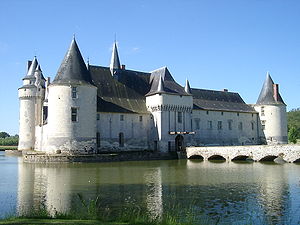
Slottene i Loire / Liste og placering af slottene i Loire
Slottene i Loire er en samlebetegnelse for en gruppe af slotte, der alle er placeret i nærheden af Loiredalen i Frankrig. Langt størstedelen af slottene er bygget under den franske Renaissance, på et tidspunkt hvor det franske hof, opholdt sig i regionen.